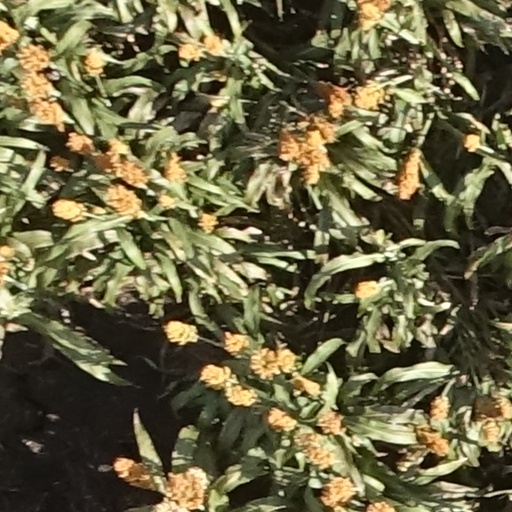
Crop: sorghum